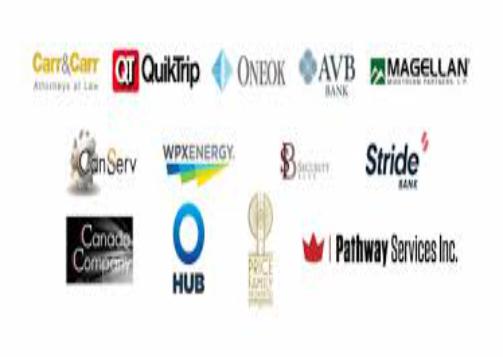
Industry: Others